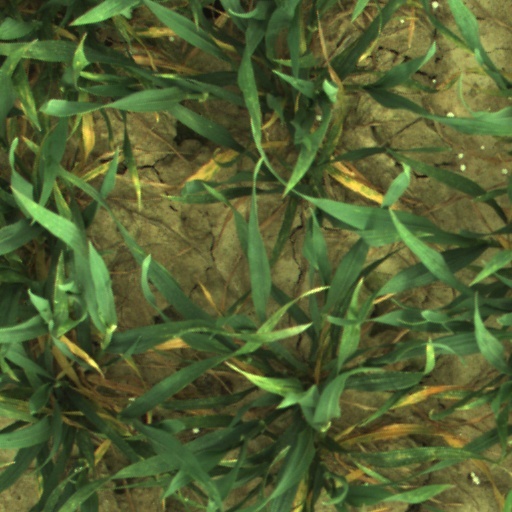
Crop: wheat